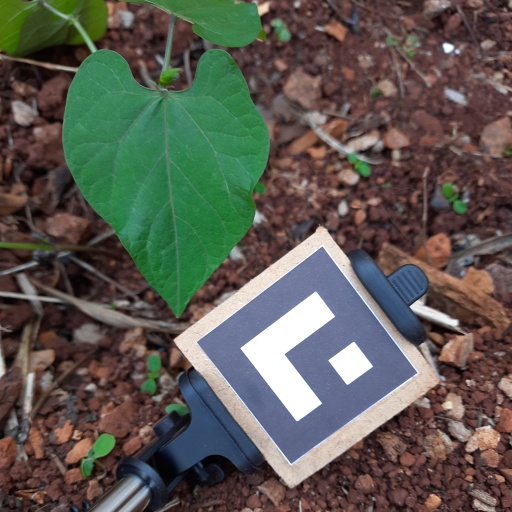
Observations: wavy surface, no eating holes, under shade